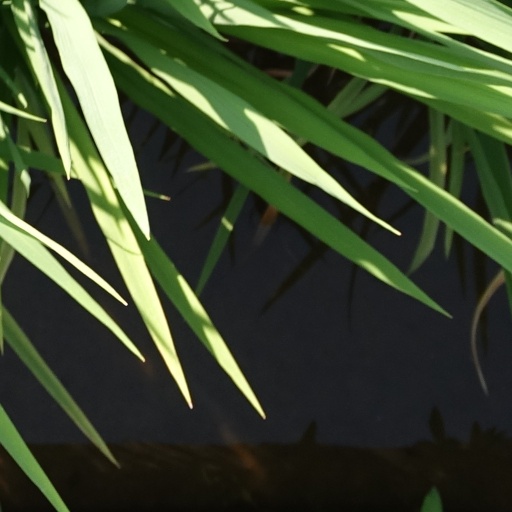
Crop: rice